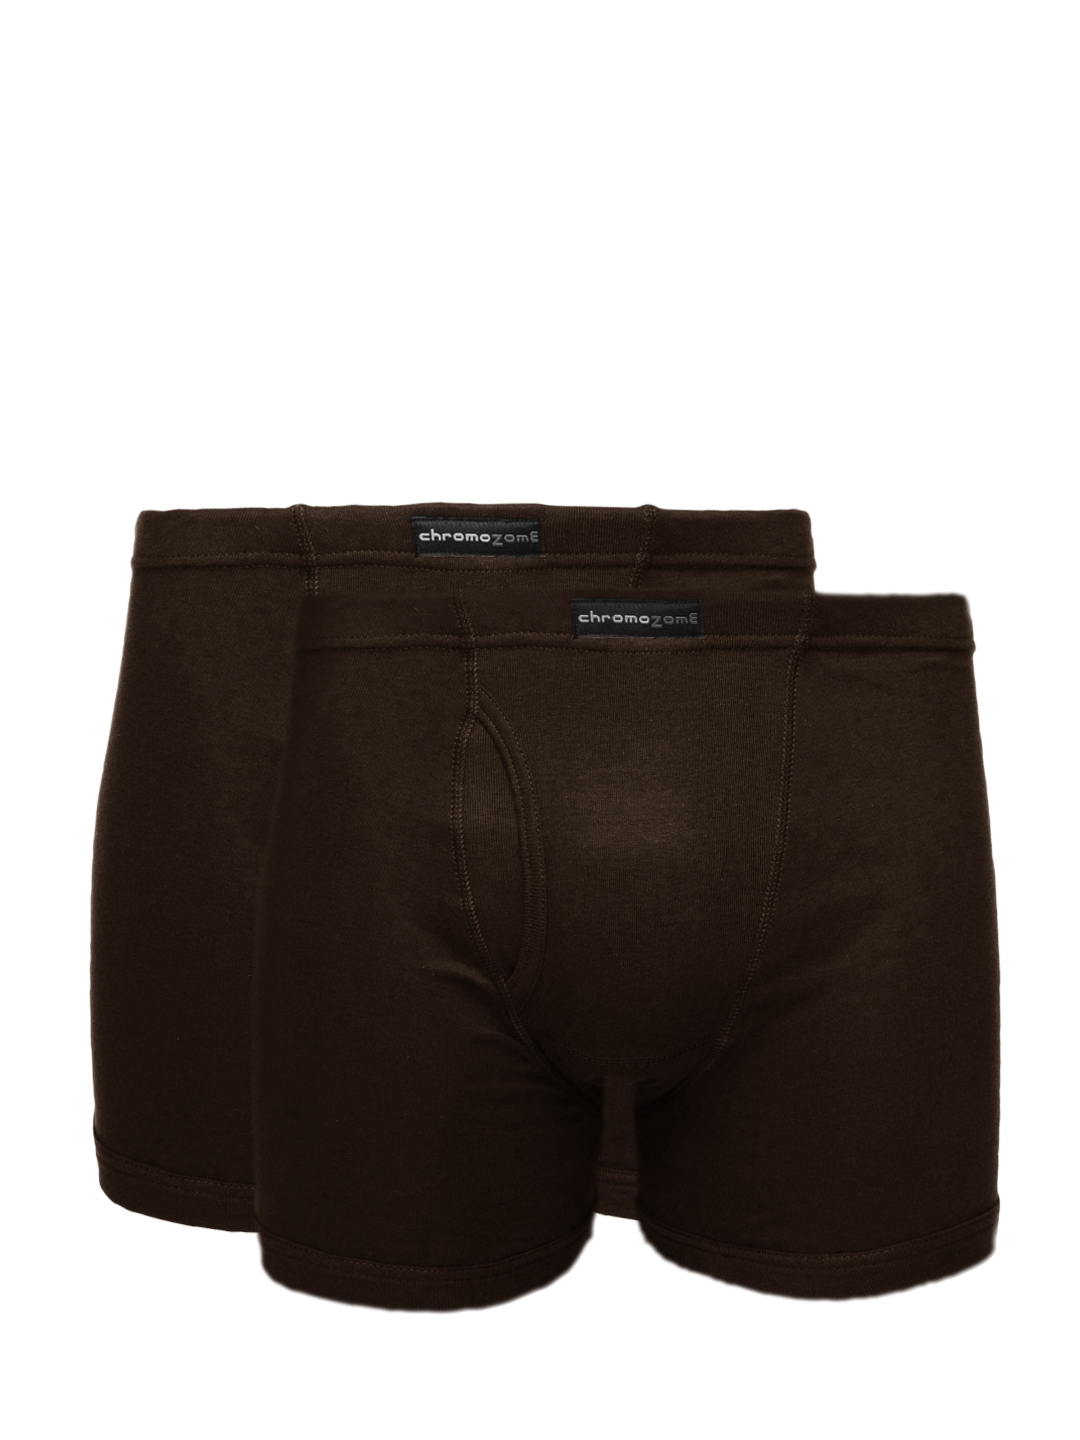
Chromozome Men Pack of Two Brown Trunks
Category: Apparel / Innerwear / Trunk
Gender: Men
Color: Brown
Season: Summer 2016
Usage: Casual